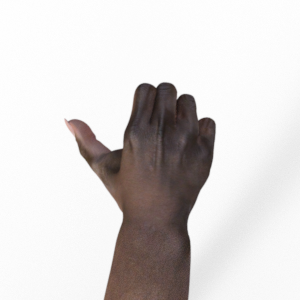
Label: rock